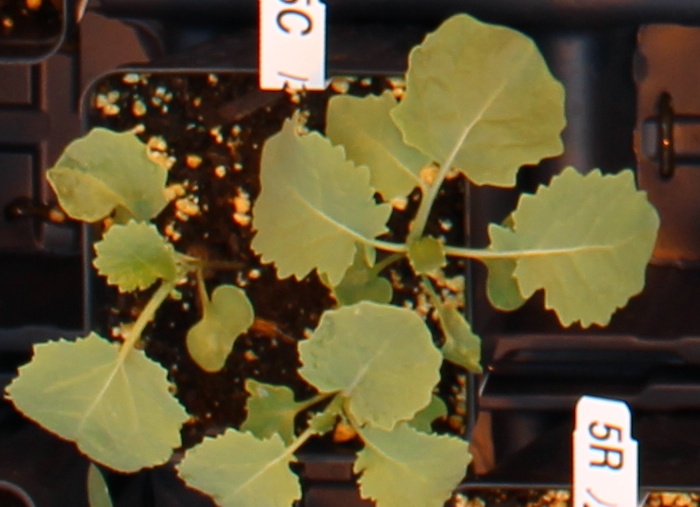
Label: Canola